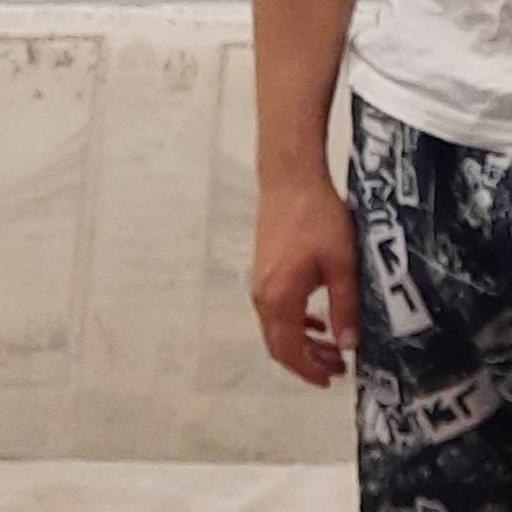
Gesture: no_gesture